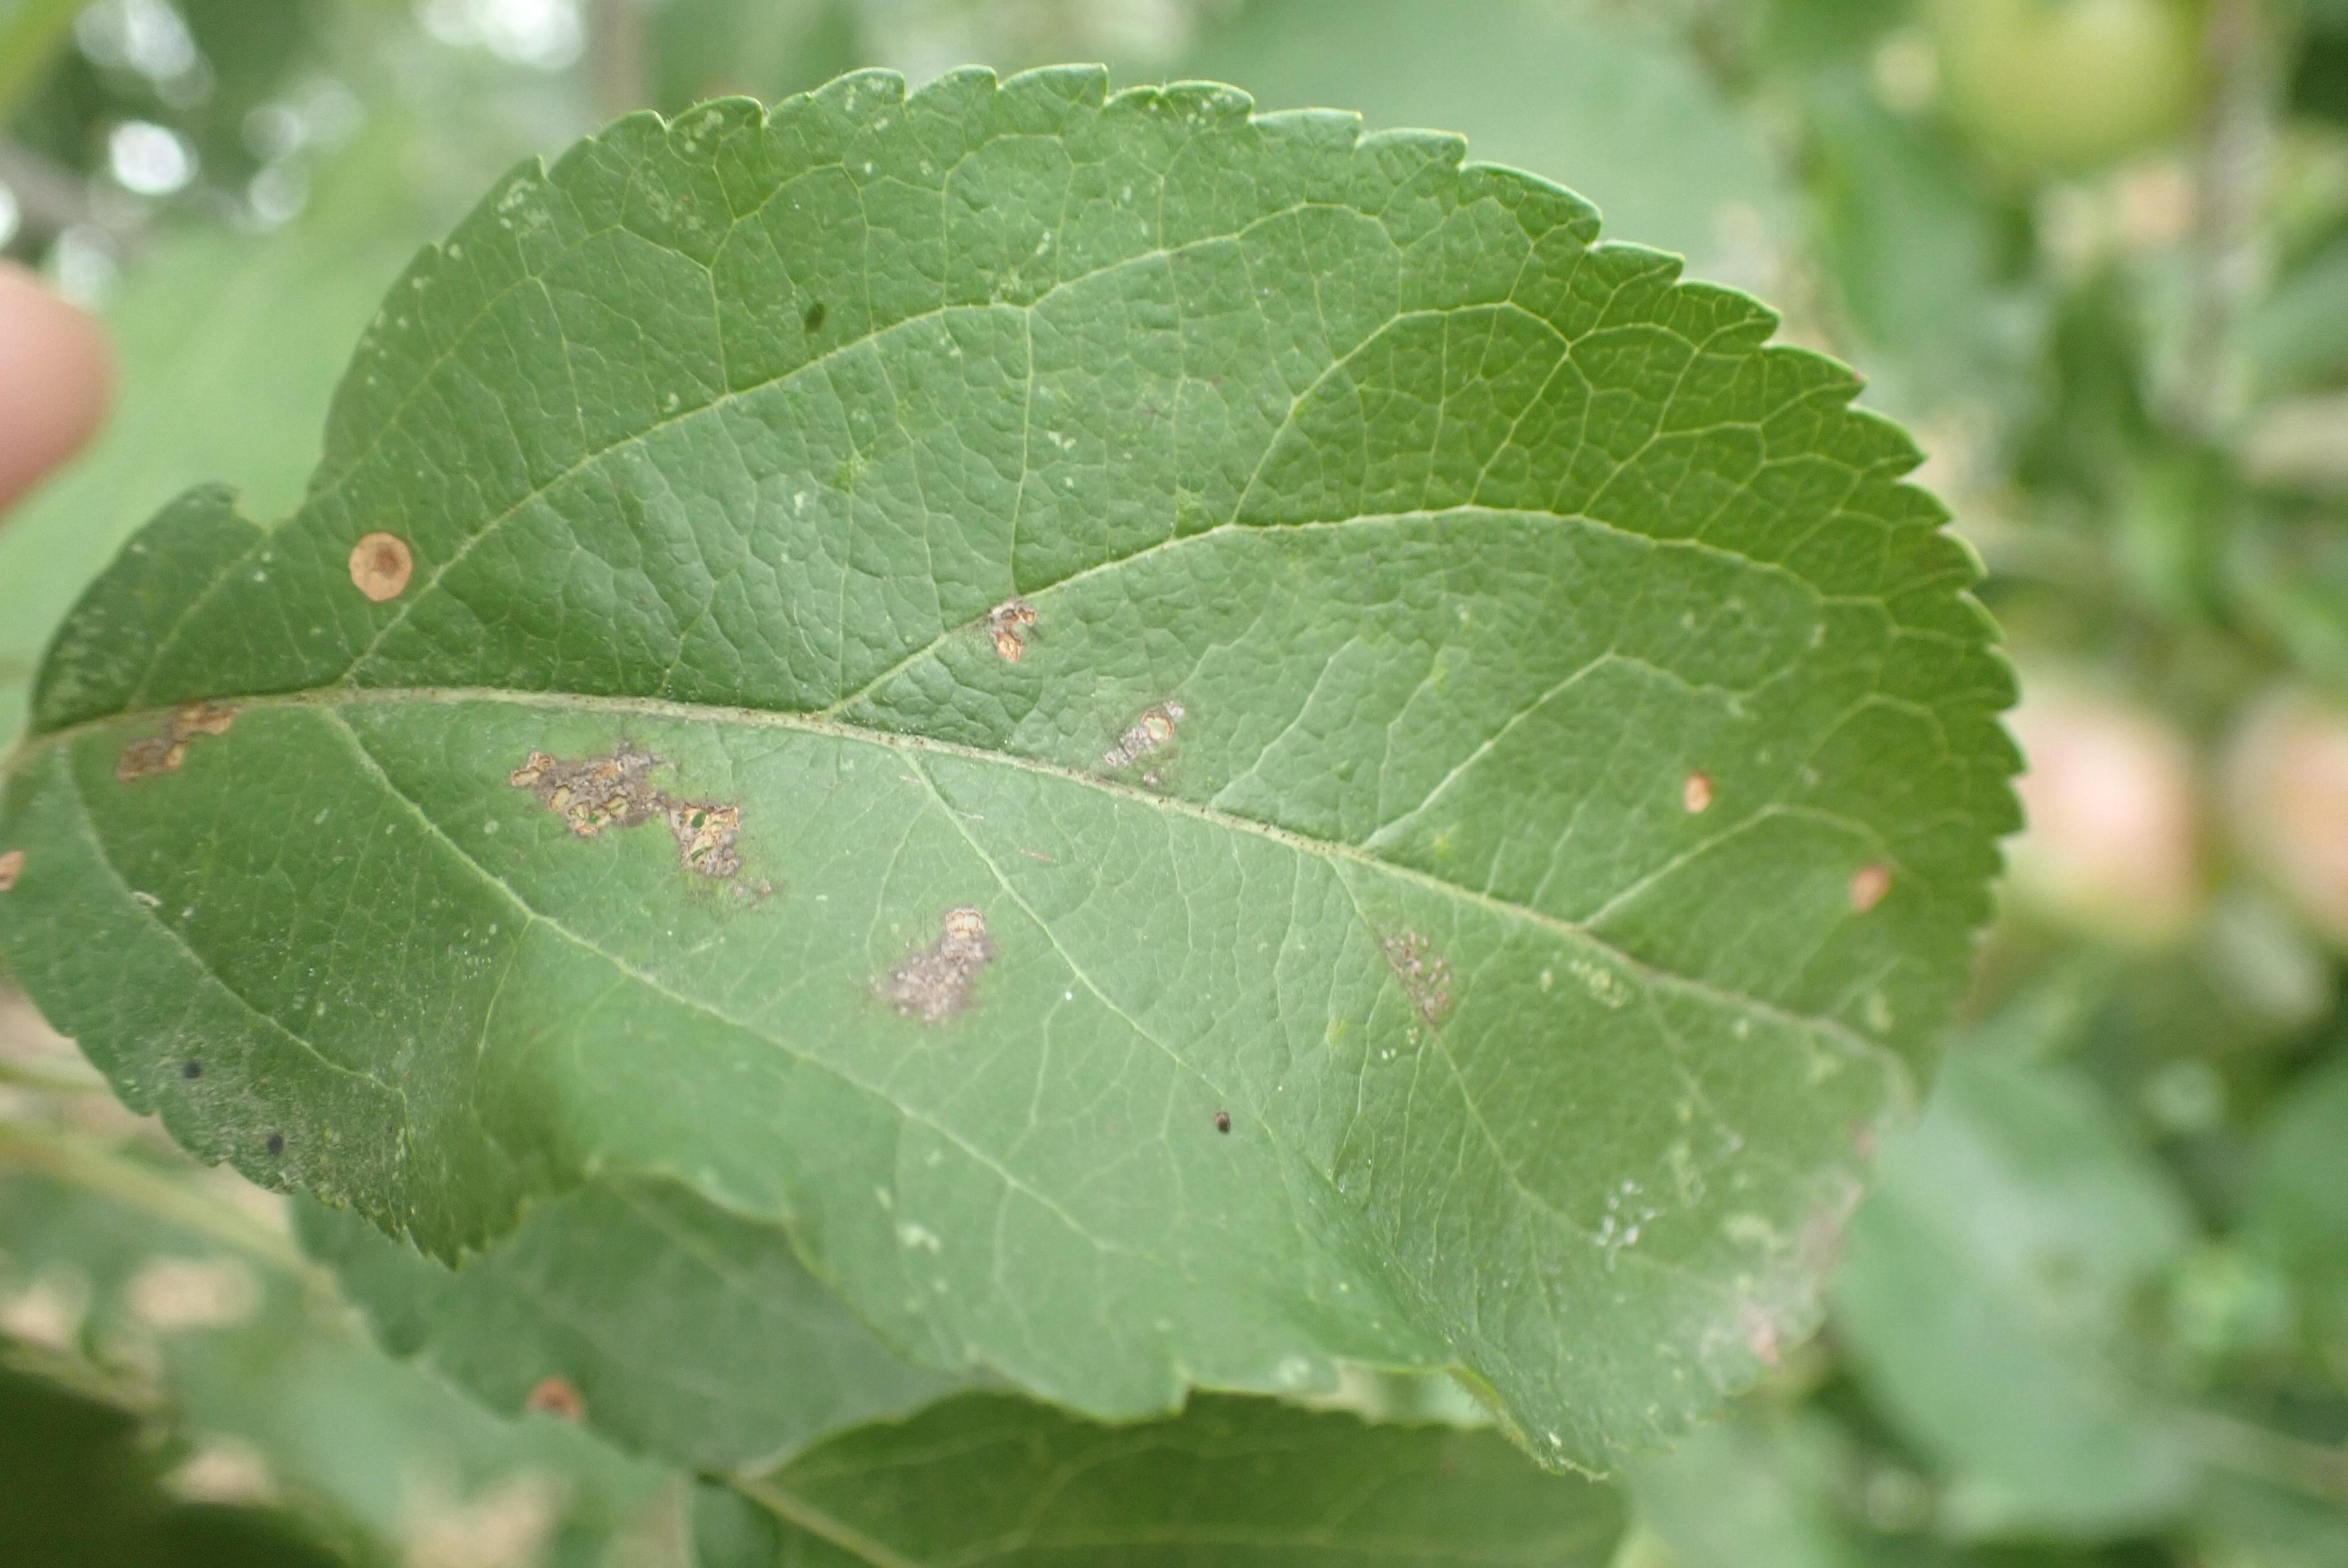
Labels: scab, frog_eye_leaf_spot, complex